Katrien Verstuyft

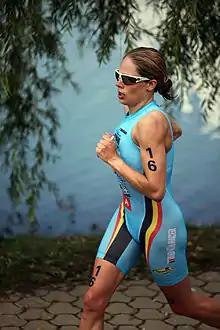
Katrien Verstuyft at the World Cup triathlon in Tiszaújváros, 2011.

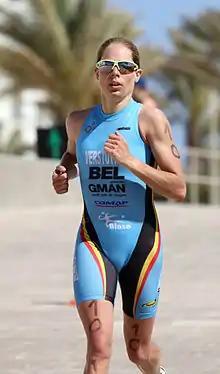
Katrien Verstuyft at the European Cup triathlon in Quarteira, 2011.

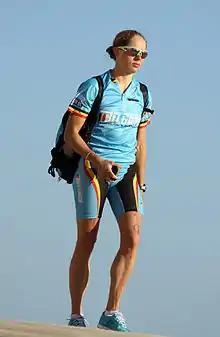
Katrien Verstuyft after the race in Quarteira, 2011.

Katrien Verstuyft (born 21 July 1982 in Antwerp), is a Belgian professional triathlete, National Champion (Sprint, Olympic Distance, and Team) of the year 2009, and member of the National Team.